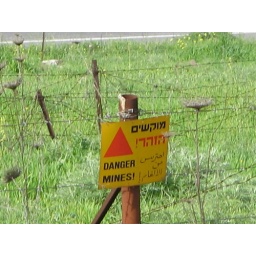
A sign marking a mine field in the Golan Heights.